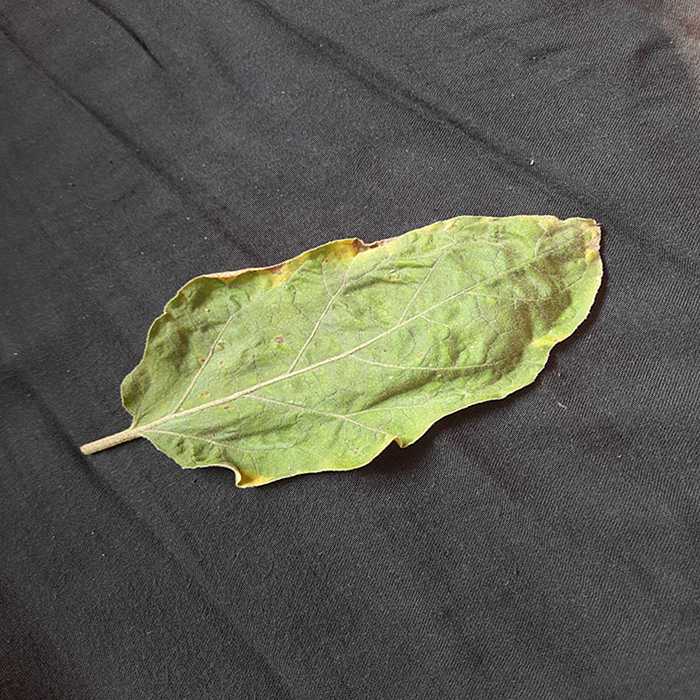
Plant: Eggplant
Label: Eggplant begomovirus